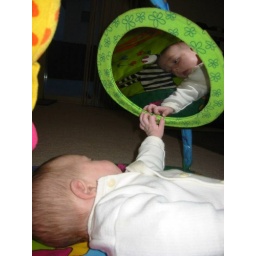
See the pretty girl in the mirror there...